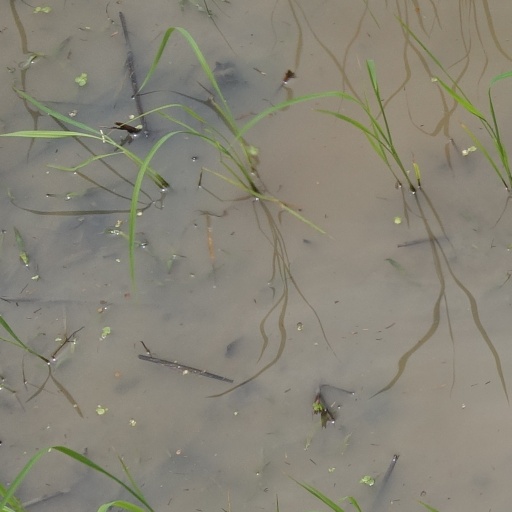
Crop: rice